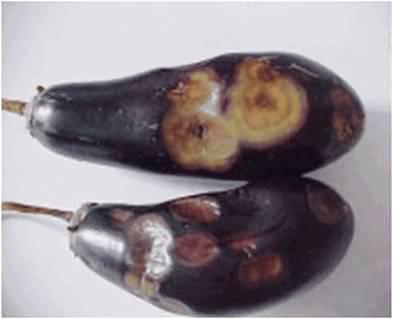
Plant: Eggplant
Disease: eggplant phomopsis fruit rot